The National Pilgrimage

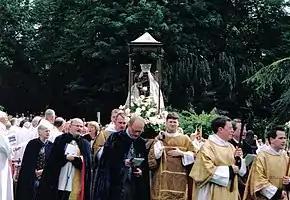
The statue of Our Lady of Walsingham in procession at the 2003 National Pilgrimage

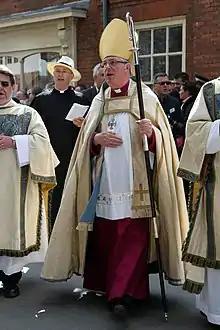
Graham James, former Bishop of Norwich, at the 2012 National Pilgrimage

The Whit Monday Pilgrimage was renamed the National Pilgrimage in 1959. It was renamed by Patrick Maitland, the Master of Lauderdale and the then President of the Church Union, to mark the Union's centenary. The 1973 National Pilgrimage was the last to be held in the Shrine grounds. Pressure of numbers meant that, initially on an experimental basis, from 1974 the Pilgrimage has been held in the Abbey grounds. The Pilgrimage consists of the journey to Walsingham, a High Mass, lunch in the Abbey grounds, and Procession and Benediction, before the journey home.